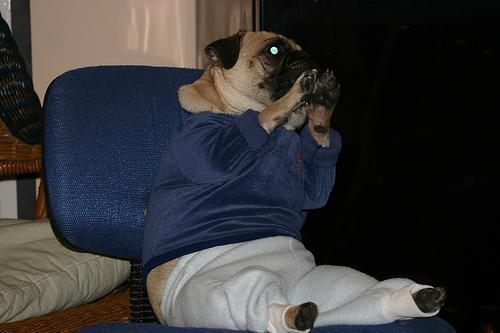
pug